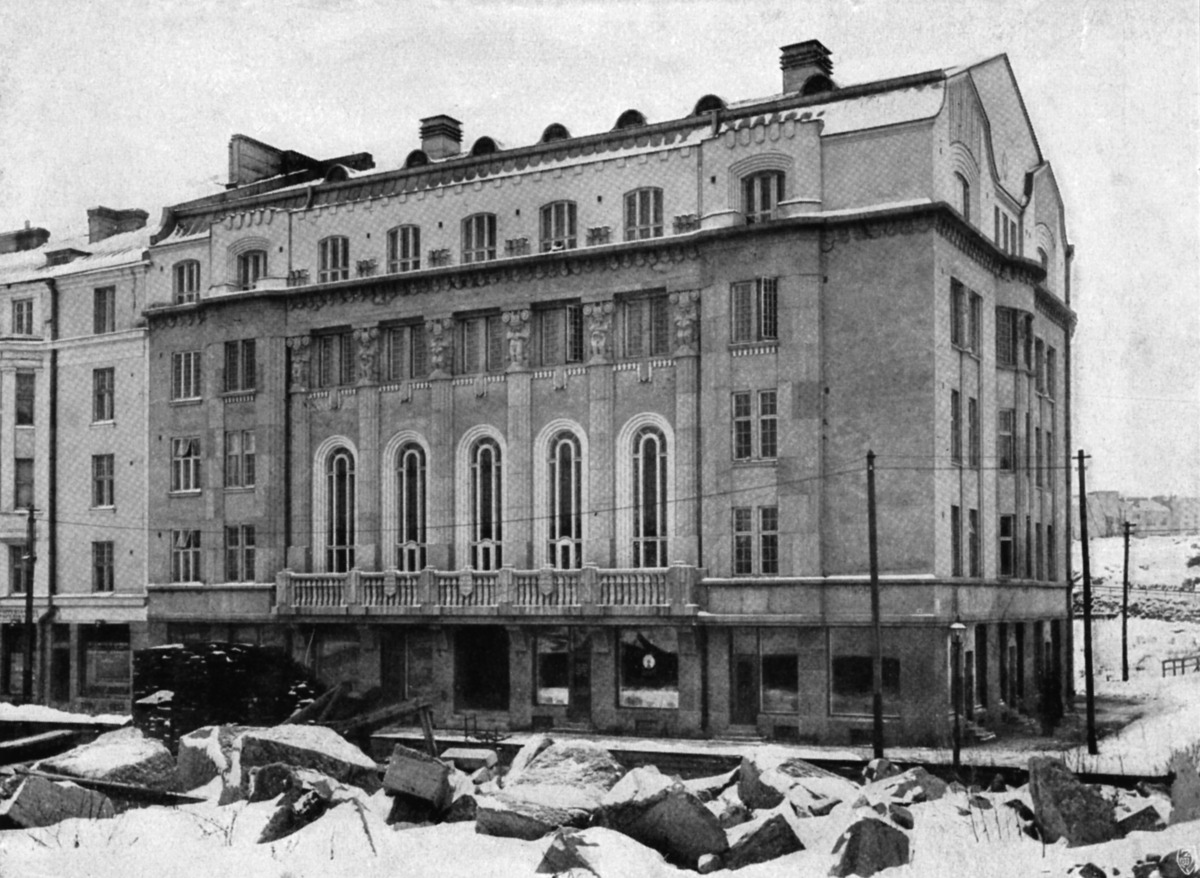
Museokatu 10
sisällön kuvaus: Museokatu 10.  Ostrobotnia, Pohjalaisten osakuntien talo. Arkkitehti W. G. Palmqvist, valmistui 1912. mustavalkoinen
Ajankohta: kuvausaika 1912 n.
Paikka: Suomi, Uusimaa, Helsinki, Töölö Helsinki, Etu-Töölö Helsinki, Museokatu 10
Aiheet: Pohjalaiset osakunnat, rakennukset arkkitehtuuri, ravintolat, osakunnat opiskelijajärjestöt